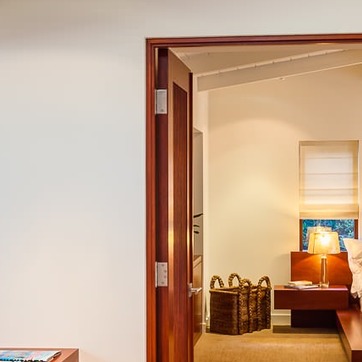
Material: wood